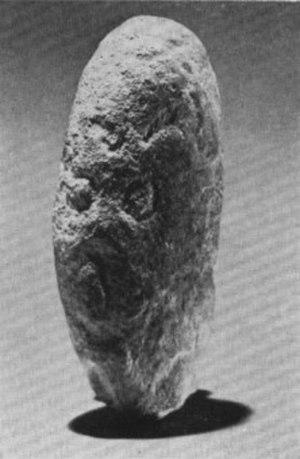
Cet article concerne l’histoire de l'Afghanistan.